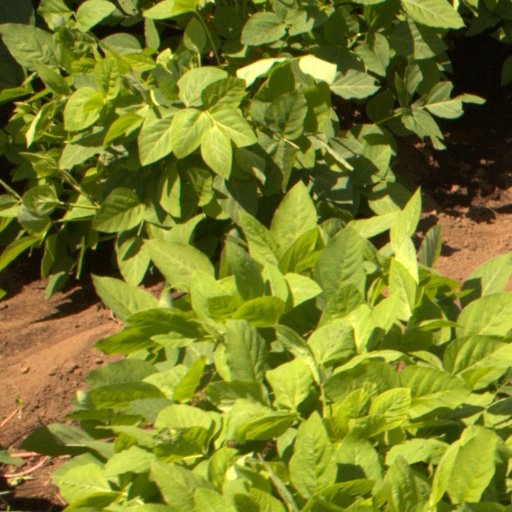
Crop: soybean